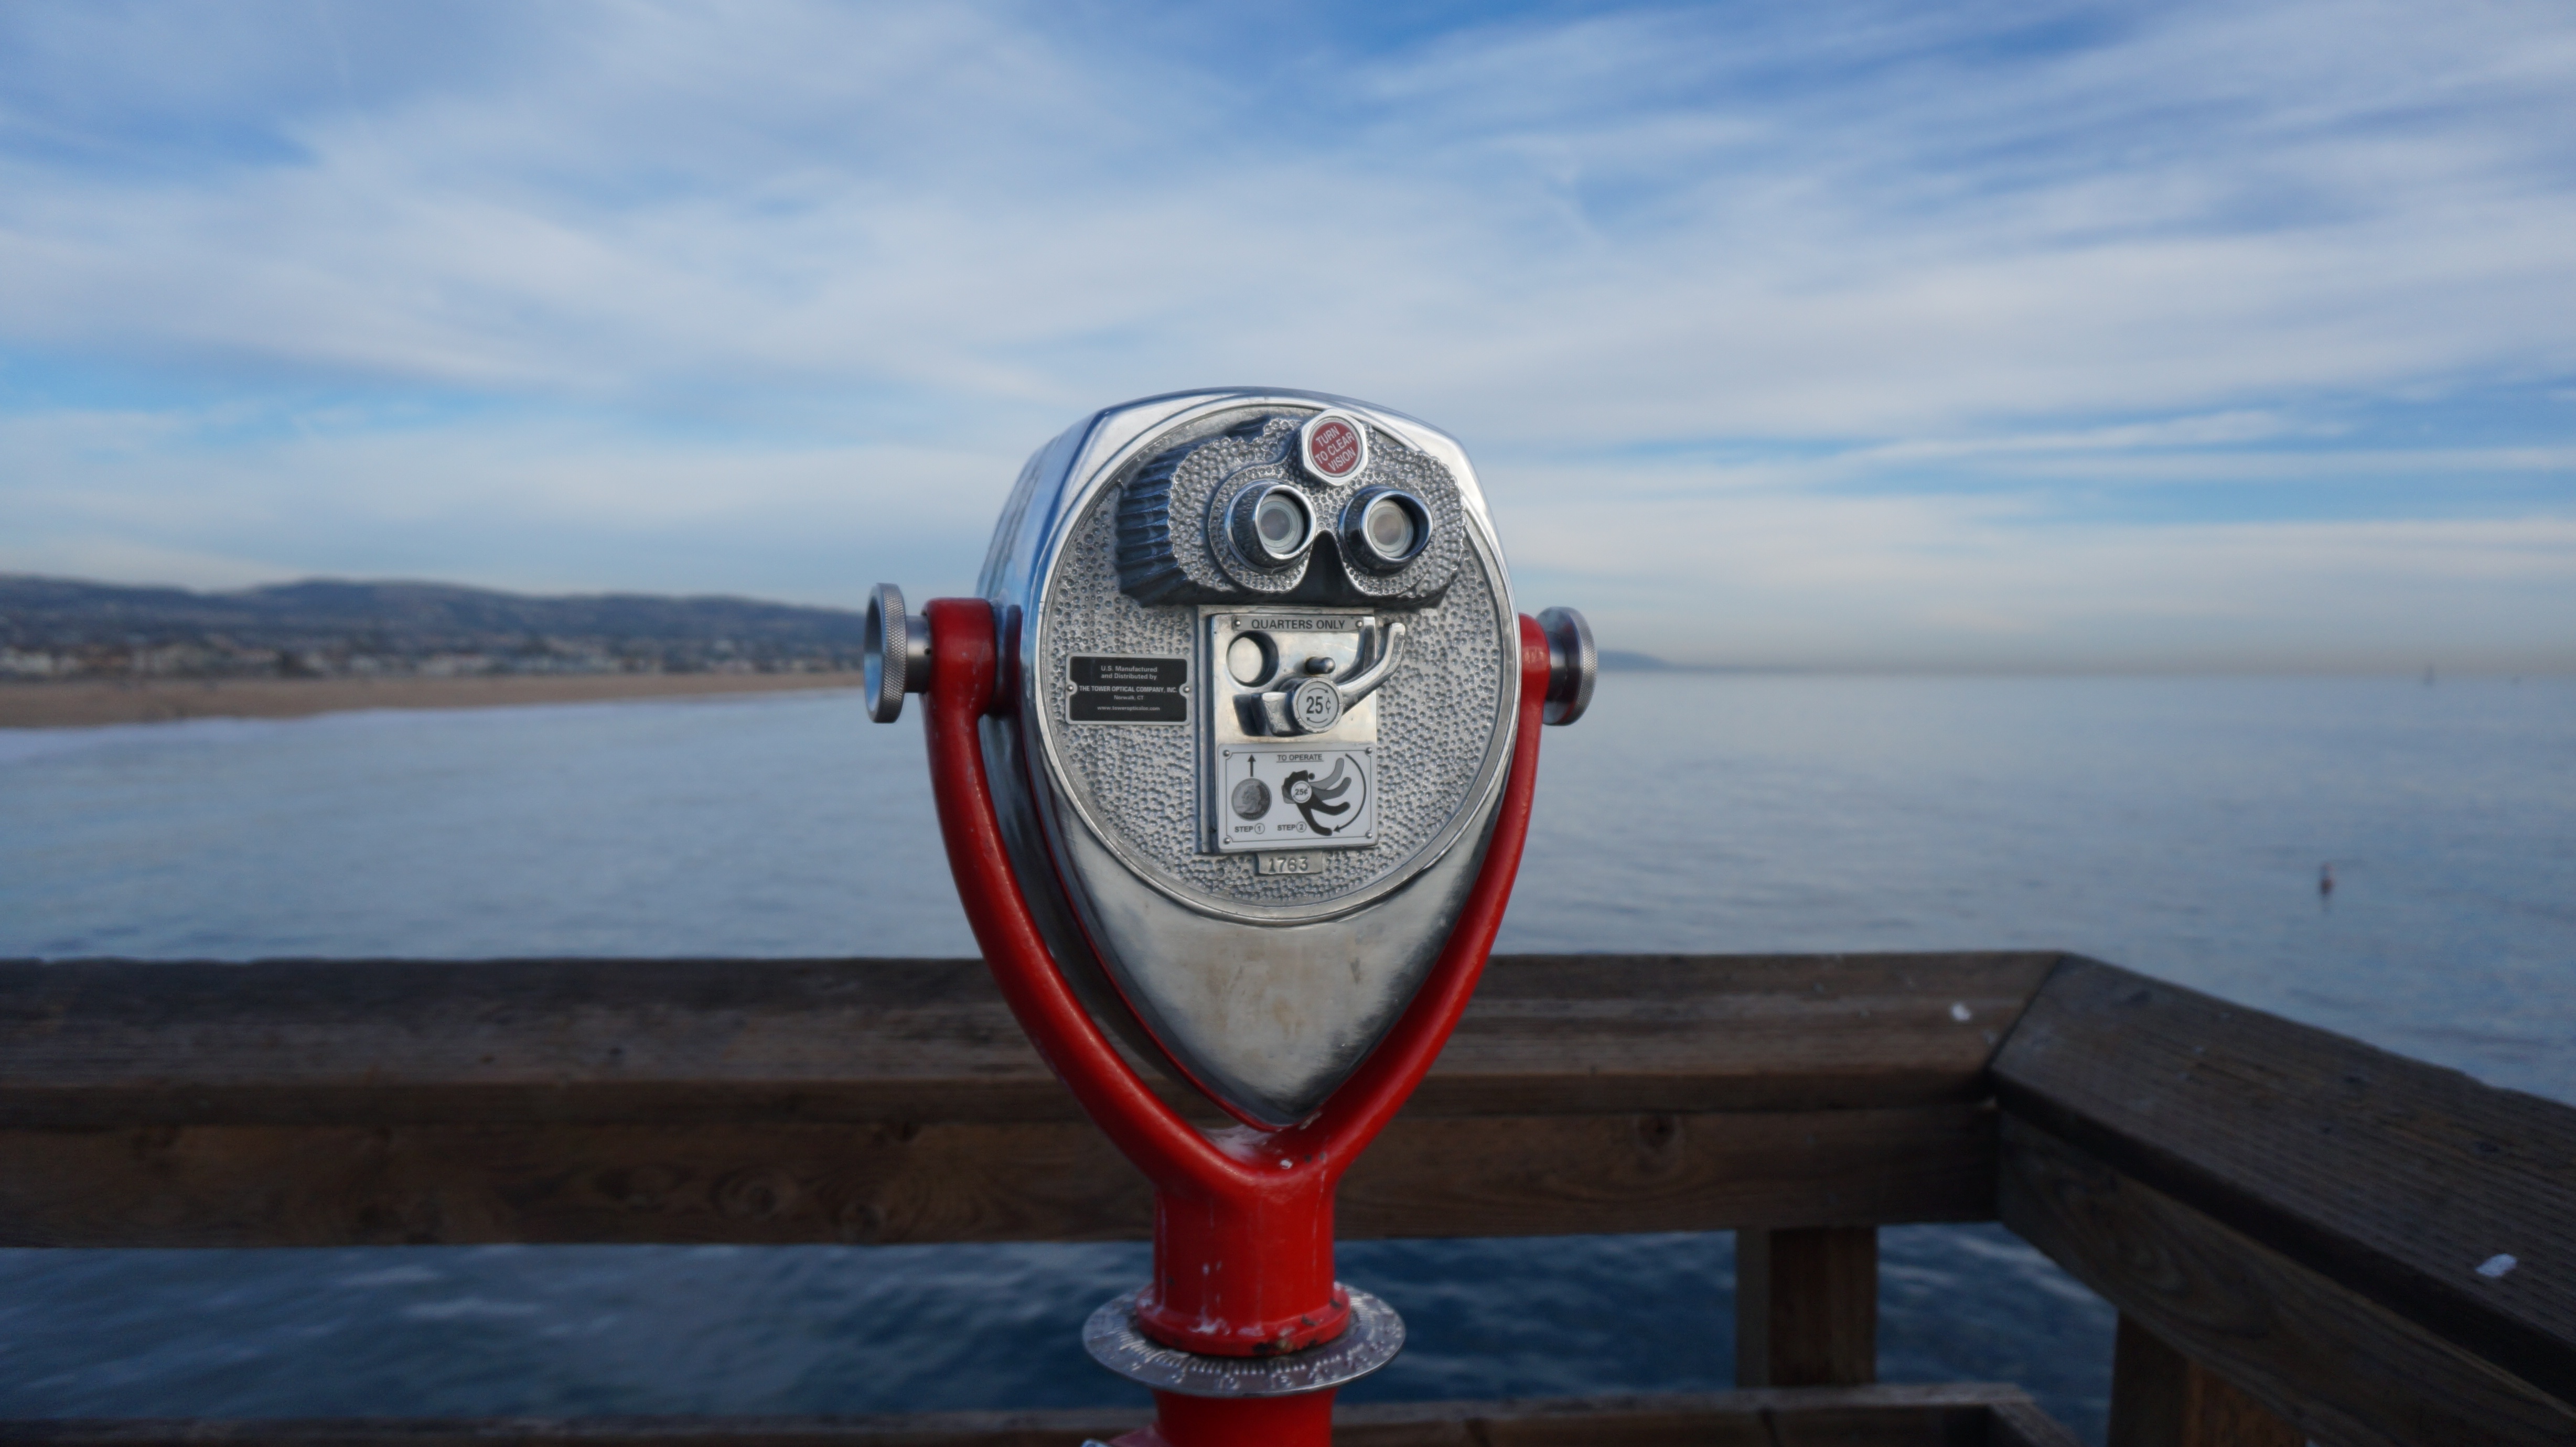
sea, boat, vehicle, blue, watercraft